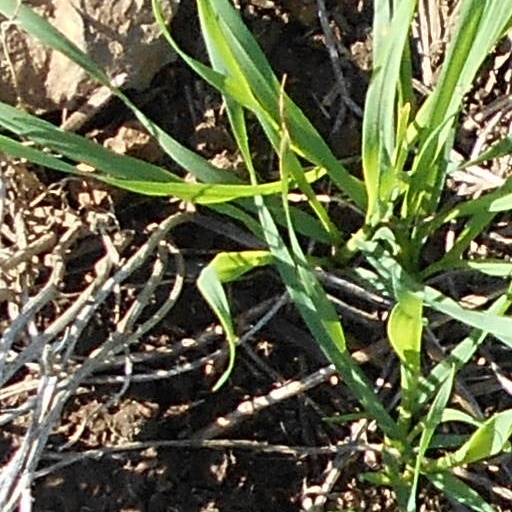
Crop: wheat